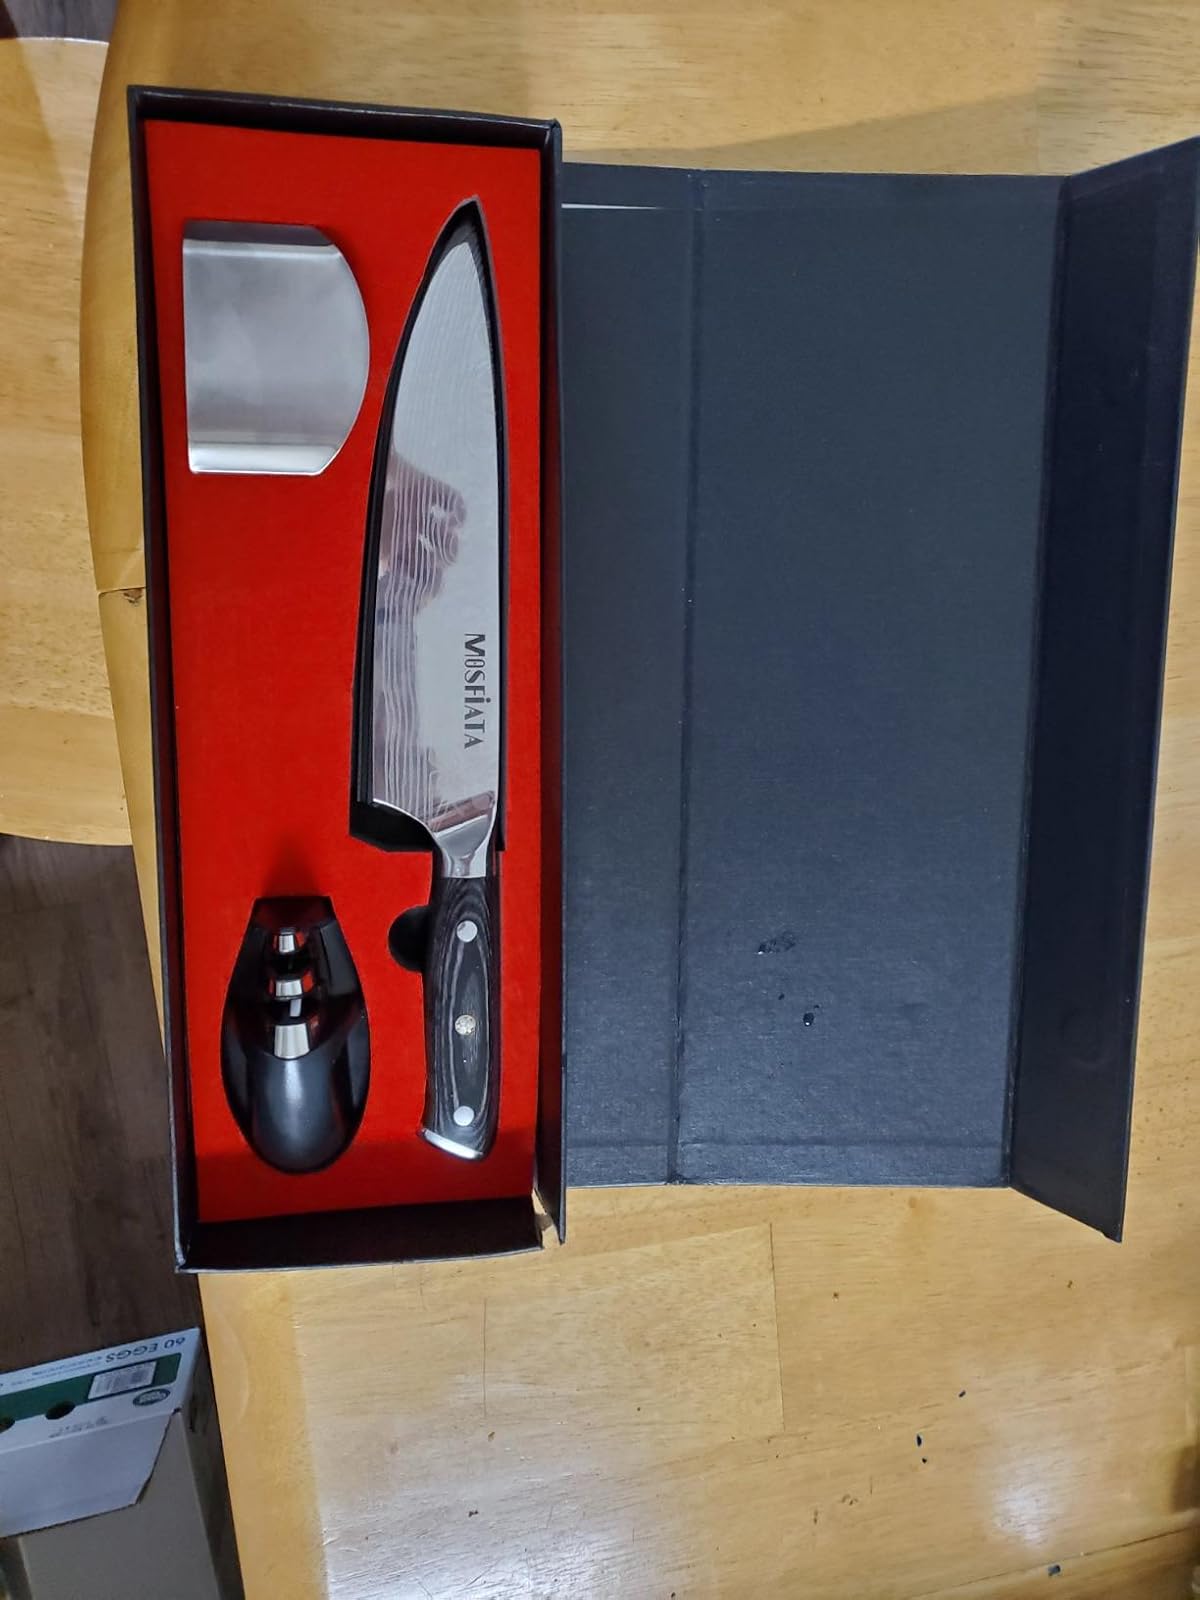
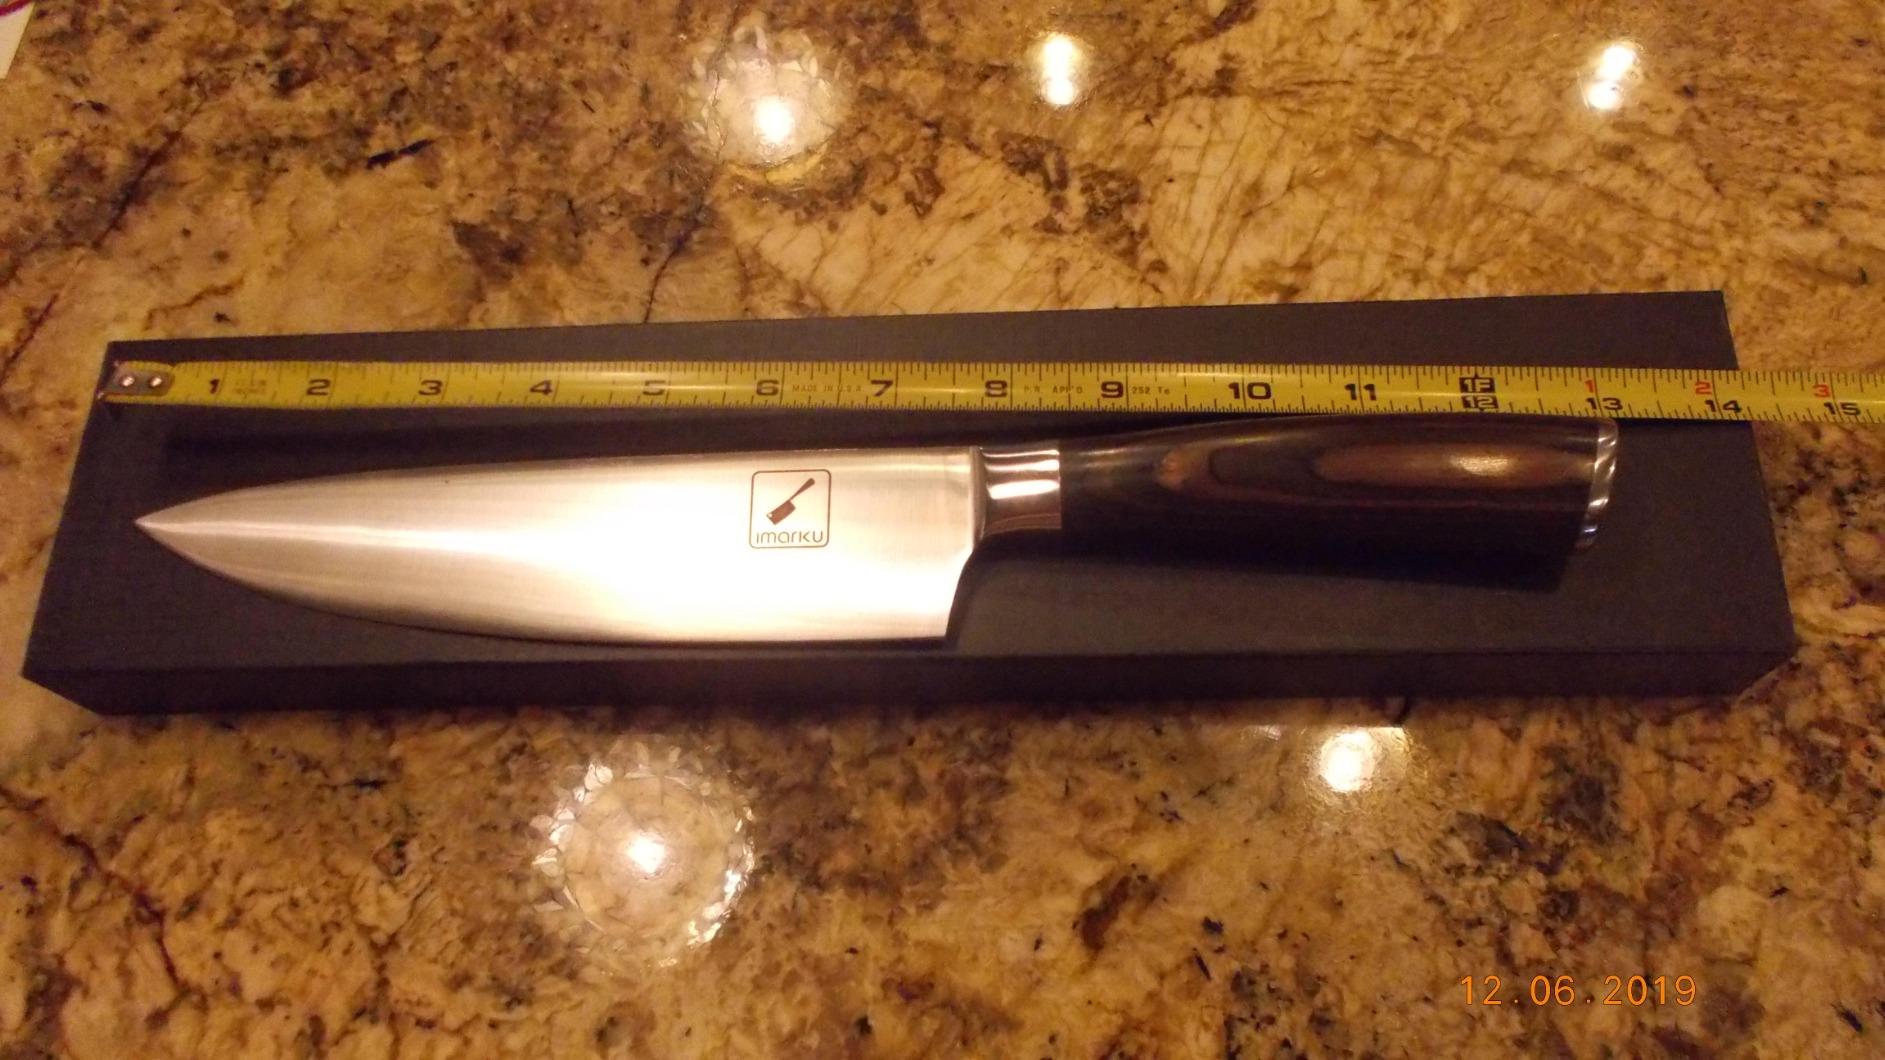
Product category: items_knife
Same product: no